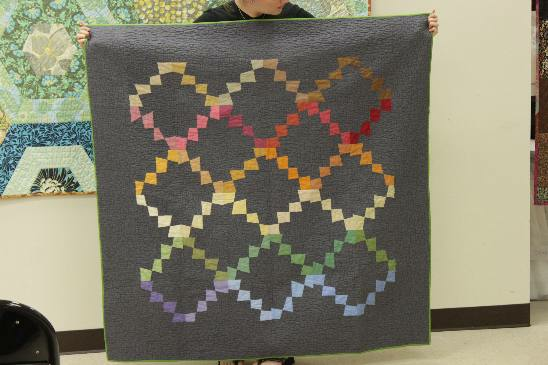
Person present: No